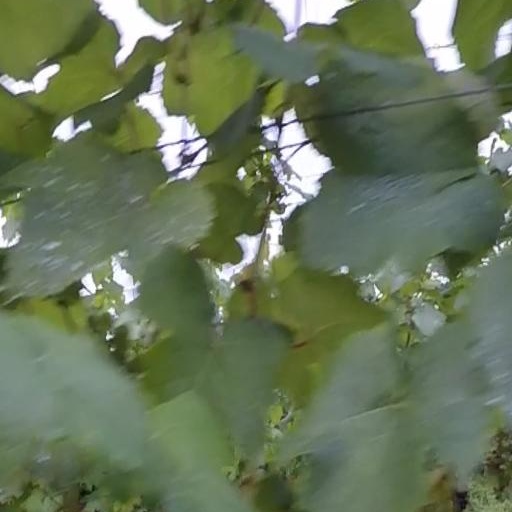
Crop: grape